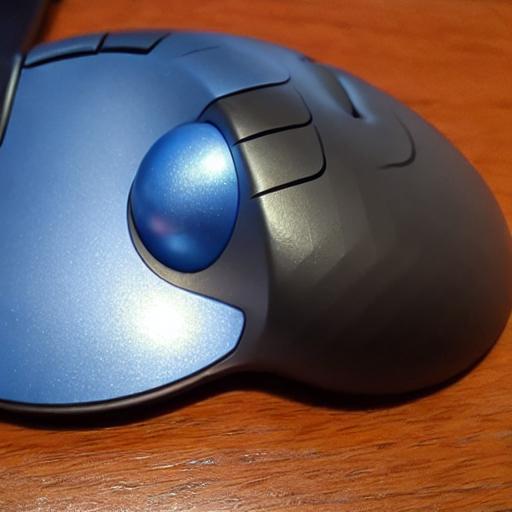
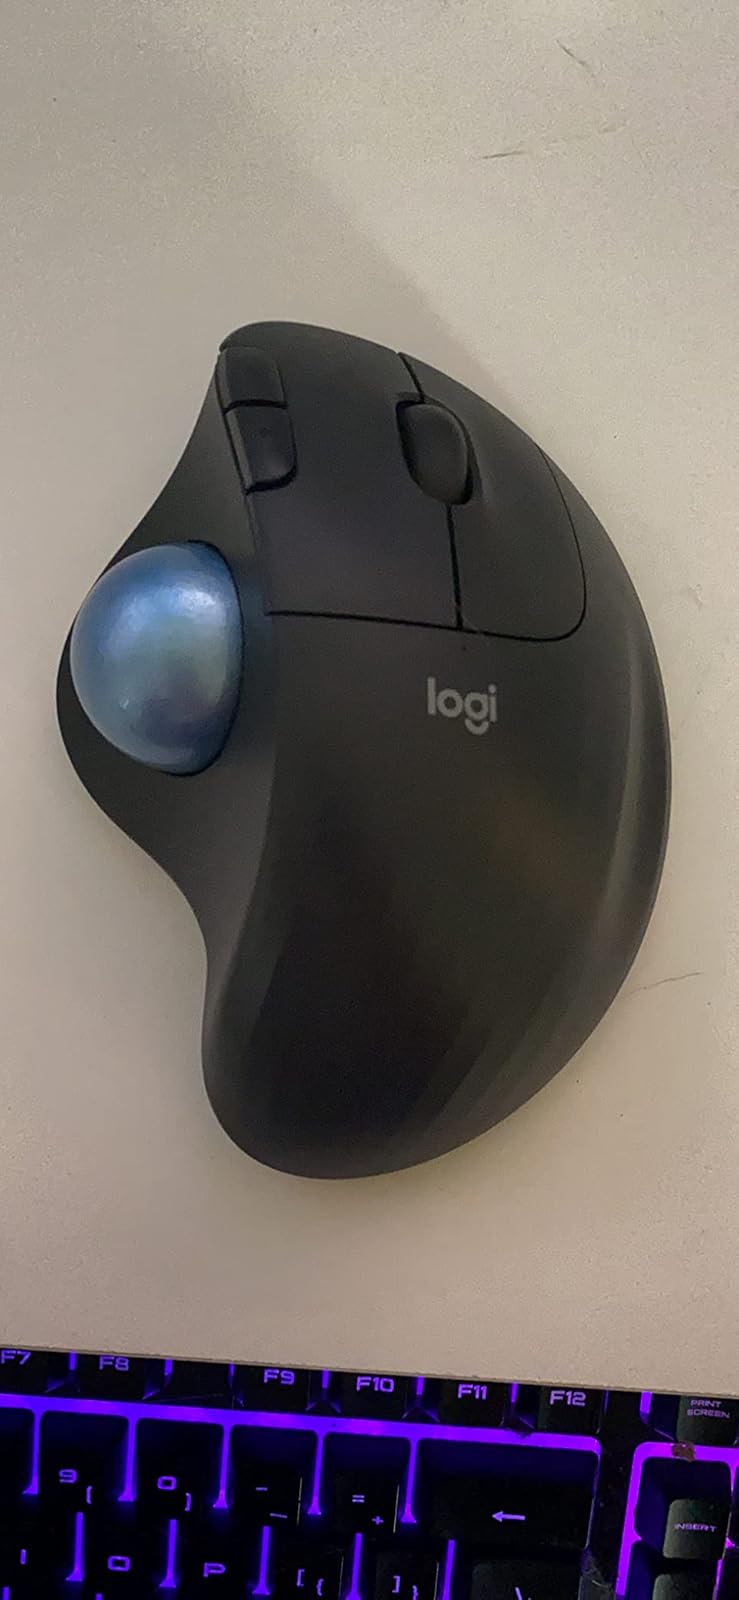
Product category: mouse
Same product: no